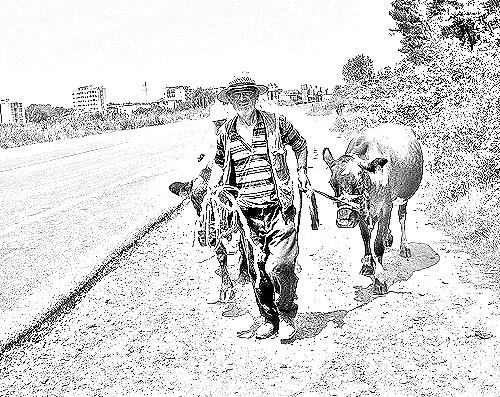
Portrait style: Sketch Portrait